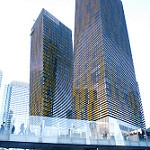
Scene: Outdoor